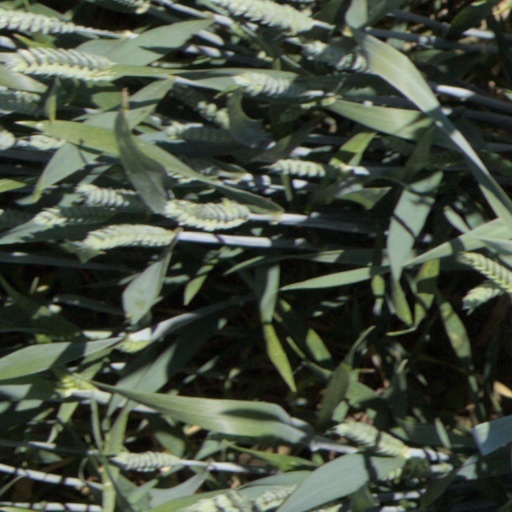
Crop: wheat